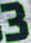
Number: 3